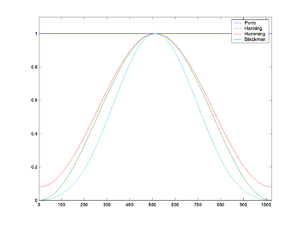
En traitement du signal, le fenêtrage est utilisé dès que l'on s'intéresse à un signal de longueur volontairement limitée. En effet, un signal réel ne peut qu'avoir une durée limitée dans le temps ; de plus, un calcul ne peut se faire que sur un nombre fini de points.